Whataburger Field

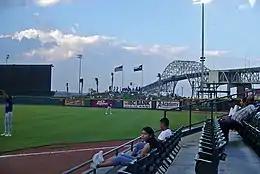
Corpus Christi Harbor Bridge as viewed beyond the right field wall

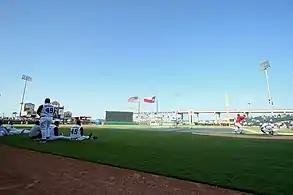
The 2007 Texas League Home Run Derby at Whataburger Field

The park, which opened in 2005, is located on what used to be old cotton warehouses on the city's waterfront. Naming rights were paid for by Whataburger, Inc., which was headquartered in Corpus Christi before relocating to San Antonio in 2009. The and the Texas State Aquarium are visible from inside the park. As of 2019, Whataburger Field features 5,679 fixed seats, 19 luxury suites and two outfield berm areas that are able to accommodate approximately 2,000 people.